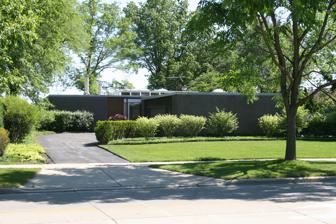
Building: Dr. Robert Hohf House
Country: United States of America
Year built: 1957
Historic house in Illinois, United States United States historic place Dr. Robert Hohf House U.S. National Register of Historic Places Hohf House in 2012 Show map of Illinois Show map of the United States Nearest city Kenilworth, Illinois Coordinates 42°5′29″N 87°42′23″W / 42.09139°N 87.70639°W / 42.09139; -87.70639 Area less than one acre Built 1957 ( 1957 ) Built by Wieboldt Construction Co. Architect Keck & Keck , Robert Hohf Architectural style International Style NRHP reference No. 08001166 Added to NRHP December 12, 2008 The Dr. Robert Hohf House is an International Style residence near Kenilworth , Illinois , United States . Built in 1957, it was designed by George Fred Keck and William Keck, Architects, in collaboration with Evanston Hospital surgeon Dr. Robert Hohf. It is considered a particularly fine example of post- World War II architecture around Kenilworth. History The 1950s were a period of great growth for the suburbs of Chicago , Illinois . The North Shore was the most popular destination for businessmen and other rich professionals. Dr. Robert Hohf purchased the lot at the intersection of Sheridan Road and Woodstock in 1956 from a Mr. Livingston. Hohf graduated from Northwestern University Medical School in 1948. He joined the staff of Evanston Hospital in 1952, where he eventually rose to become the head of vascular surgery . Following his retirement, Evanston Hospital dedicated their Blood Flow Laboratory in his name. Hohf was also a branch president of the American Medical Association and was president of the Chicago and Midwest Surgical Societies. Later in his life he served on the Board of Trustees for Yankton College in his birth town of Yankton , South Dakota . Hohf had an interest in architecture; he previously helped to design several facilities at the hospital including operating rooms, a medical building, and designs for pacemakers. The Hohf House would be the first International Style building in the area; other house designs in the area were designed from various revival styles. Keck & Keck were commissioned to build the house in collaboration with Hohf. Hohf designed the basic house plan where living areas surrounded a central atrium. Keck & Keck suggested floor to ceiling windows facing the atrium, but Hohf rejected the idea. Wallace, Atkinson & Fitzgerald, frequent collaborators of the Kecks, were tasked with landscape architecture and the Wieboldt Construction Company oversaw construction. The Kecks received a Certificate of Merit in Residential Design by the Chicago Chapter of the American Institute of Architects for their work on the Hohf House, citing its "simple open plan and the well-zoned arrangement of rooms about the interior court." On December 12, 2008, the house was recognized by the National Park Service with a listing on the National Register of Historic Places . Architecture The Dr. Robert Hohf House is set back approximately 100 feet (30 m) from the east side of Sheridan Road. The house was placed behind the garage to increase privacy. The two-car garage is square and clad in gunmetal grey brick. The driveway is U-shaped and is accessed from the south side. The black front door is flanked with Italian bronze-toned glossy mosaic tiles in grey mortar. The entrance, 38 feet (12 m) in width, is recessed. Windows and the fascia are trimmed with white aluminum. The north and south wings extend 68 feet (21 m) and are faced with gunmetal grey brick. Each of these wings has three large window panes with louvered side panels. The eastern wall, facing Lake Michigan , is floor-to-ceiling glass. Aluminum storm doors off the living room and den provide access to the backyard. The roof also extends 3 feet (0.91 m) past the eastern wall, supported by cedar beam columns. Although the Hohfs originally agreed to the Kecks' plan of having no rear porch, they later had one installed in the 1960s. The flat roof is made of pitch topped with gravel. It had a "cooling pool", an experiment in solar technology . It was thought that the water on the roof would decrease heat transmission through reflection and evaporation. Radiant heat flooring is provided throughout the house through a hot water system. The house is largely square-shaped and symmetrical. Inside, the rooms surround the sunlit atrium , which features Shōji screens on the north and south walls. A 9-square-foot (0.84 m 2 ) pool, with a decorative bronze fountain designed by Thomas Hibben, is in the northwest corner. Stone tiles cover the floor. The atrium ceiling extends beyond the roofline and features cedar panels and skylights. The 15-by-20-foot (4.6 m × 6.1 m) den is on the northeast corner. Built-in storage cabinets and bookcases are found on the north and south ends of the room. Walls are paneled with cedar and the floor is tiled with the same stone as the atrium. The dining room and kitchen are along the north wall. The kitchen, east of the dining room, is 10 by 15 feet (3.0 m × 4.6 m) and features a large window extending from the countertops to the ceiling. The east wall has a wall of upper cabinets with counter space below. The wall between is wallpapered in a bright color. The ceiling is painted white and the floor is vinyl . The living room occupies most of the space on the eastern wall facing the lake. The north wall has a soapstone fireplace with a metal frame and is otherwise covered in brick painted chalk grey. The ceiling is painted the same color. The floor is covered in carpeting. The four bedrooms are on the south end of the building. The 15-by-20-foot (4.6 m × 6.1 m) master bedroom is in the southeast corner and includes built-in cabinets and closets. A master bathroom is found on the west side. A common bathroom is just to the north, facing the atrium hall. The other bedrooms are 10 by 15 feet (3.0 m × 4.6 m). They have white painted ceilings and large windows on the south. References